United States Air Force Tactical Air Control Party

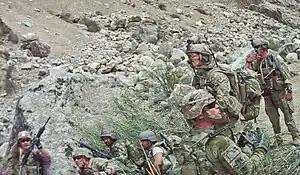
USAF TACPs in the Battle of Do Ab. In the battle, a scout platoon from the 1st Battalion, 133rd Infantry Regiment, United States Army, 20 Afghan soldiers, and two United States Air Force TACPs were ambushed by over 300 Taliban near the village of Do Ab. With assistance from close air support, the coalition forces repulsed the ambush, killing approximately 270 Taliban.

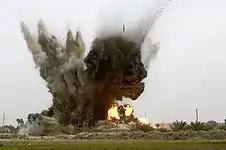
Six GBU-38 munitions are dropped by a B-1B Lancer aircraft onto an insurgent torture house and prison in Northern Zambraniyah, Iraq, 10 March 2008. The munitions drop was cleared by a USAF TACP from Fort Cavazos, Texas, and deployed with the 2nd Brigade Combat Team, 3rd Infantry Division.

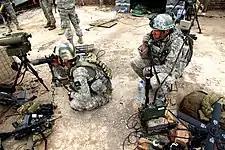
USAF 1Z3X1 TACPs providing over-watch and close air support in Jaghato, Afghanistan. Most USAF TACP teams consist of a junior 1Z3X1 and a 1Z3X1 certified as a Joint Terminal Attack Controller (JTAC) who provides terminal control of close air support missions.

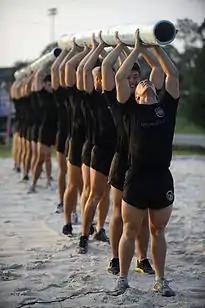
USAF TACP candidates raise a pole during a team building exercise at Hurlburt Field, Fla., 10 August 2011. The pole weighs approximately 300 pounds, therefore requiring all of the full strength of the candidates to complete such a rigorous task.

A United States Air Force Tactical Air Control Party, commonly abbreviated TACP, is an individual or team of United States Air Force Special Warfare Airmen with AFSC 1Z3X1, who are aligned with conventional, Special Operation Forces, and Tier 1 combat maneuver units. They provide precision terminal attack control and terminal attack guidance of U.S. and coalition fixed- and rotary-wing close air support aircraft, artillery, and naval gunfire; establish and maintain command and control (C2) communications; and advise ground commanders on the best use of air power.